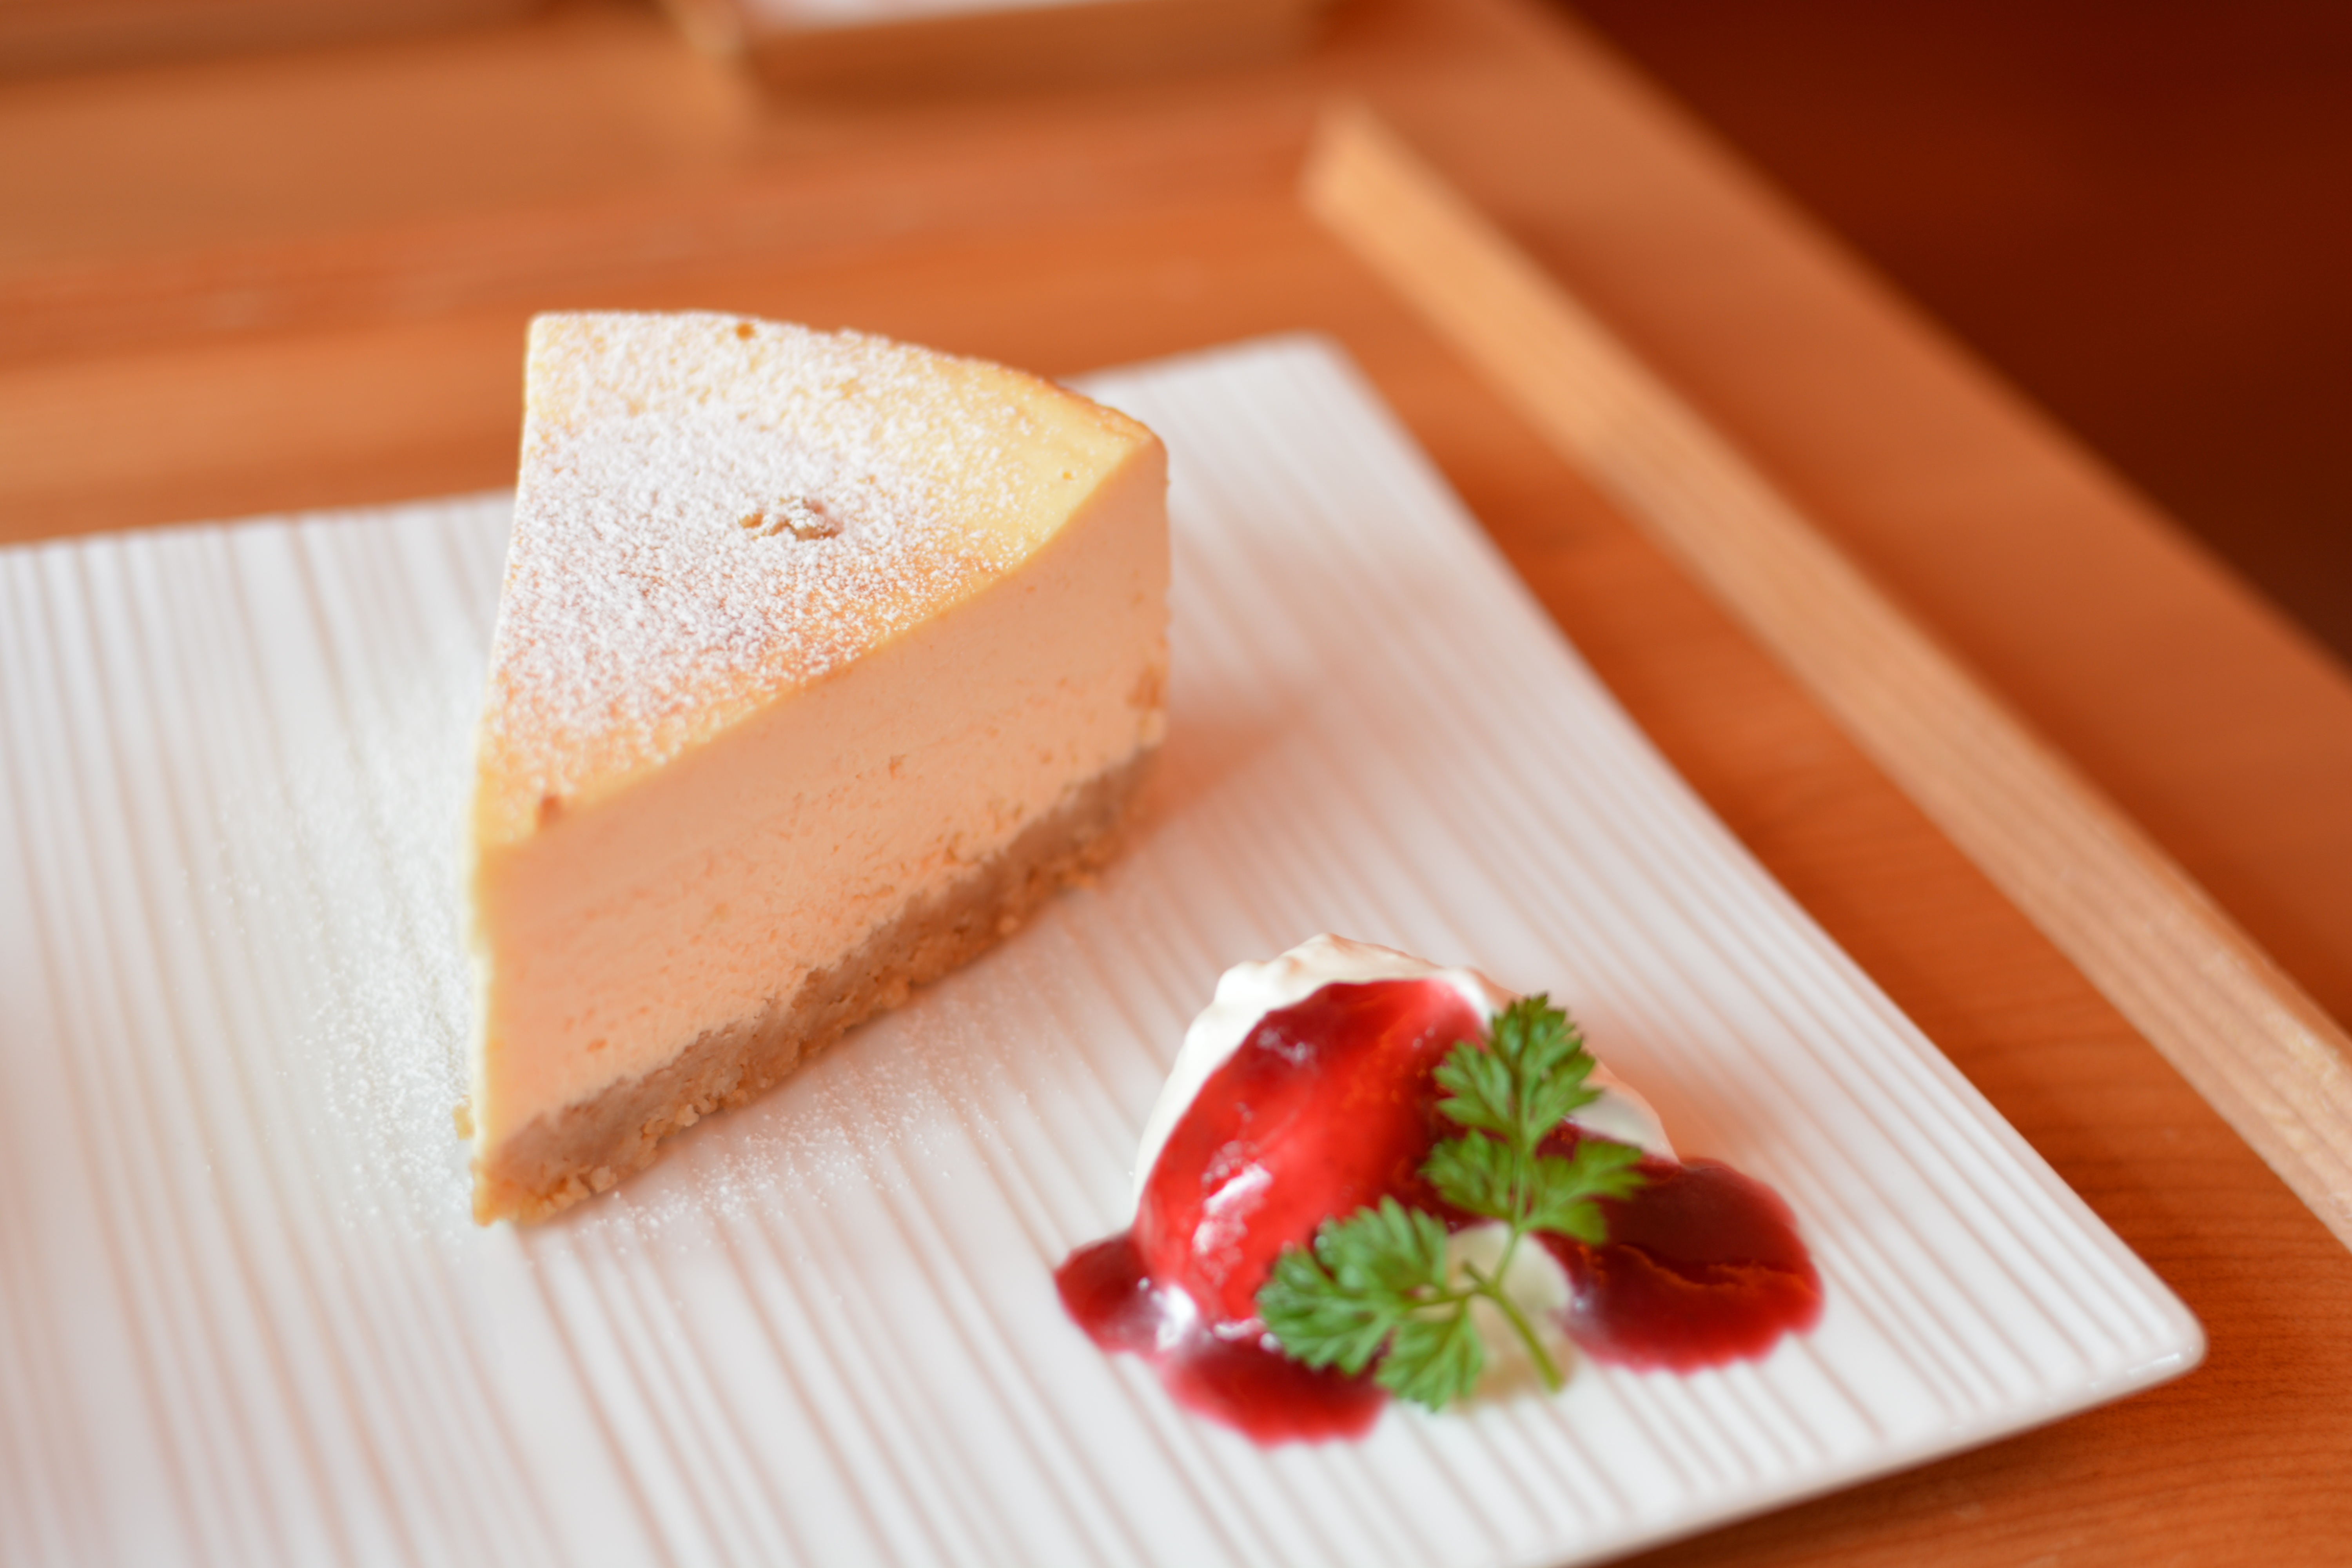
fruit, sweet, dish, meal, food, produce, breakfast, dessert, cuisine, delicious, cake, dairy product, strawberry, cheese, candy, tart, strawberries, baked goods, flavor, suites, france confectionery, cheese cake